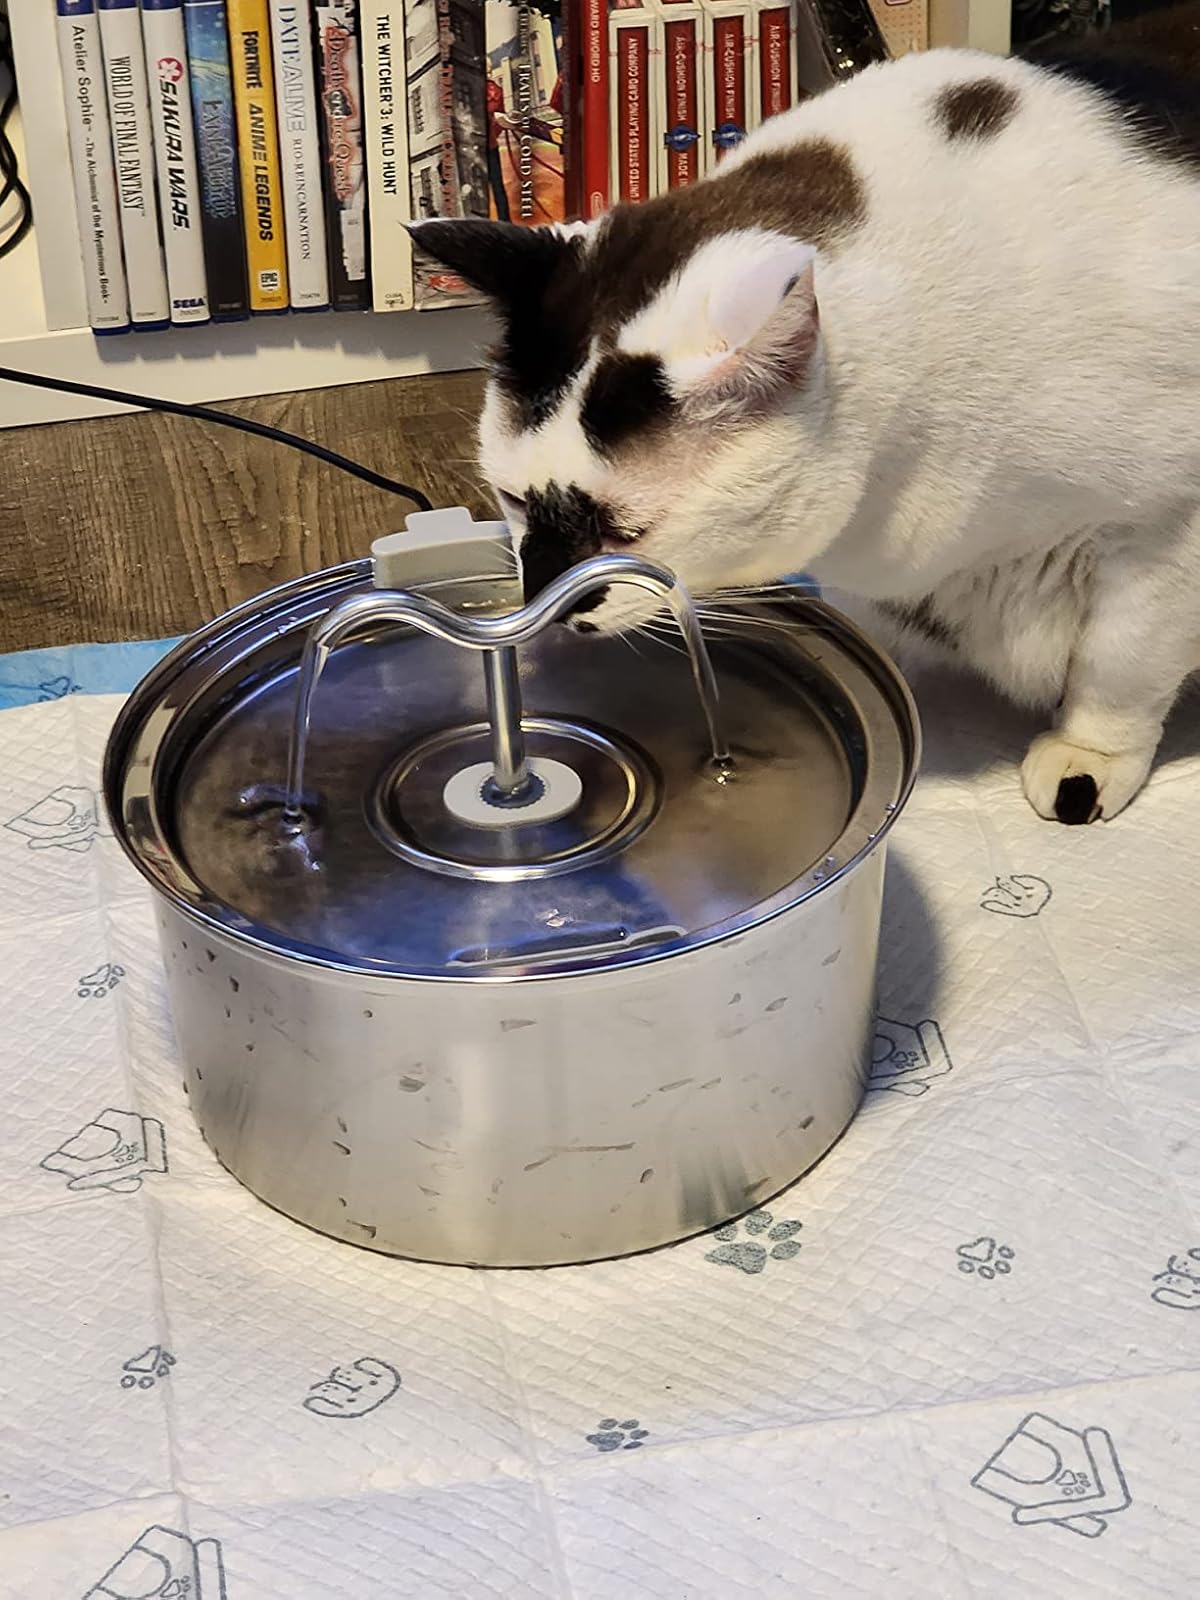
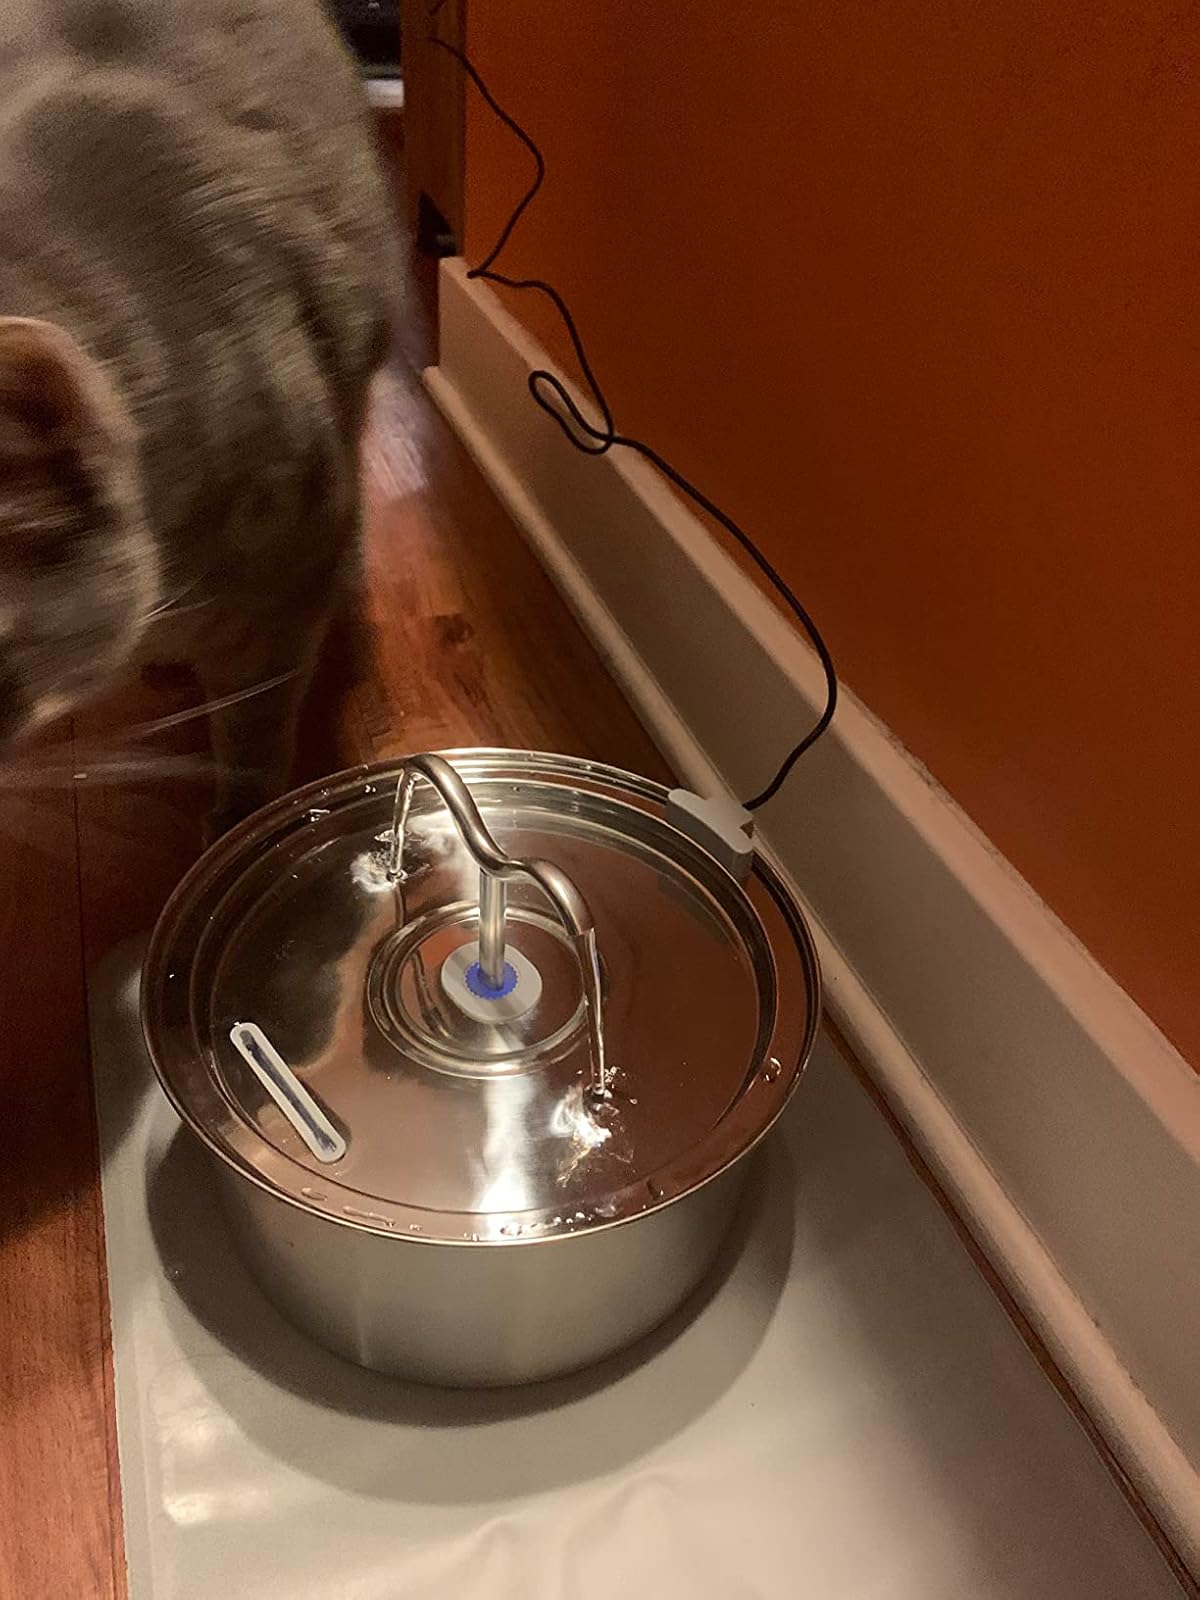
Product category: items_bowl
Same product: yes